Coddington Cemetery

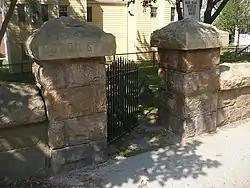
Entrance from Farewell Street

The Coddington Cemetery is an early colonial cemetery located in Newport, Rhode Island. It is sometimes called the Friends' Burial Ground, and has more colonial governors buried in it than any other cemetery in the state.